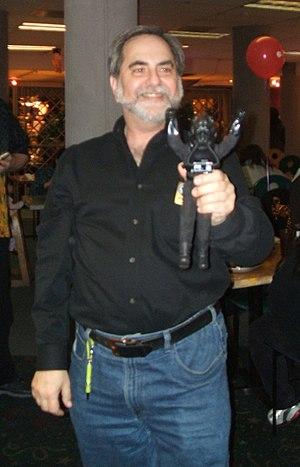
Stephen J. Sansweet est le président de Rancho Obi-Wan, un musée à but non lucratif qui abrite la plus grande collection au monde de souvenirs de Star Wars.